Chaocipher

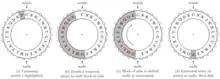
Figure 4. Step-by-step diagrams of Chaocipher left wheel permuting

While the disks are engaged, rotate the right disk to bring the plaintext letter 'A' to the zenith (Figure 3). Note how the left (cipher) disk rotates respectively in the opposite direction.